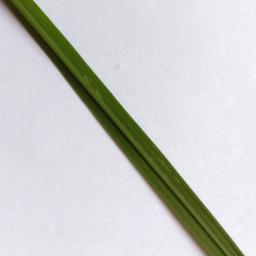
Label: Rice___Healthy